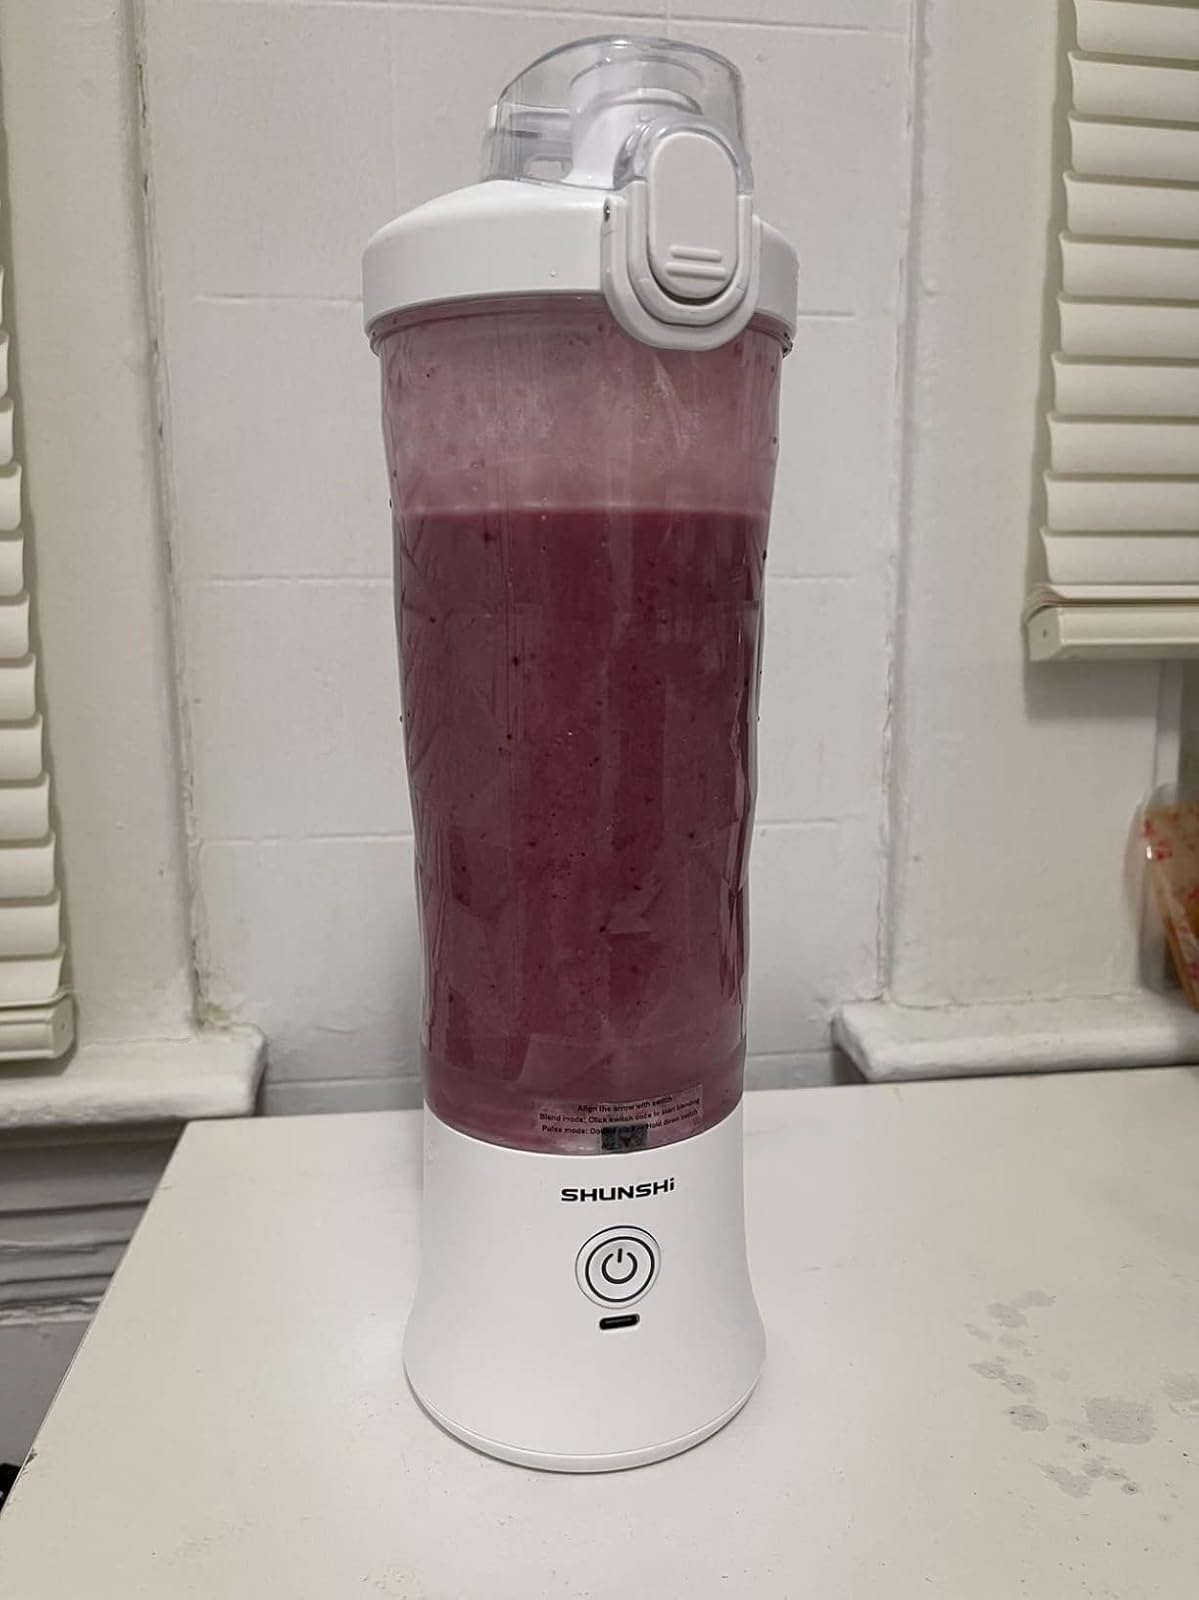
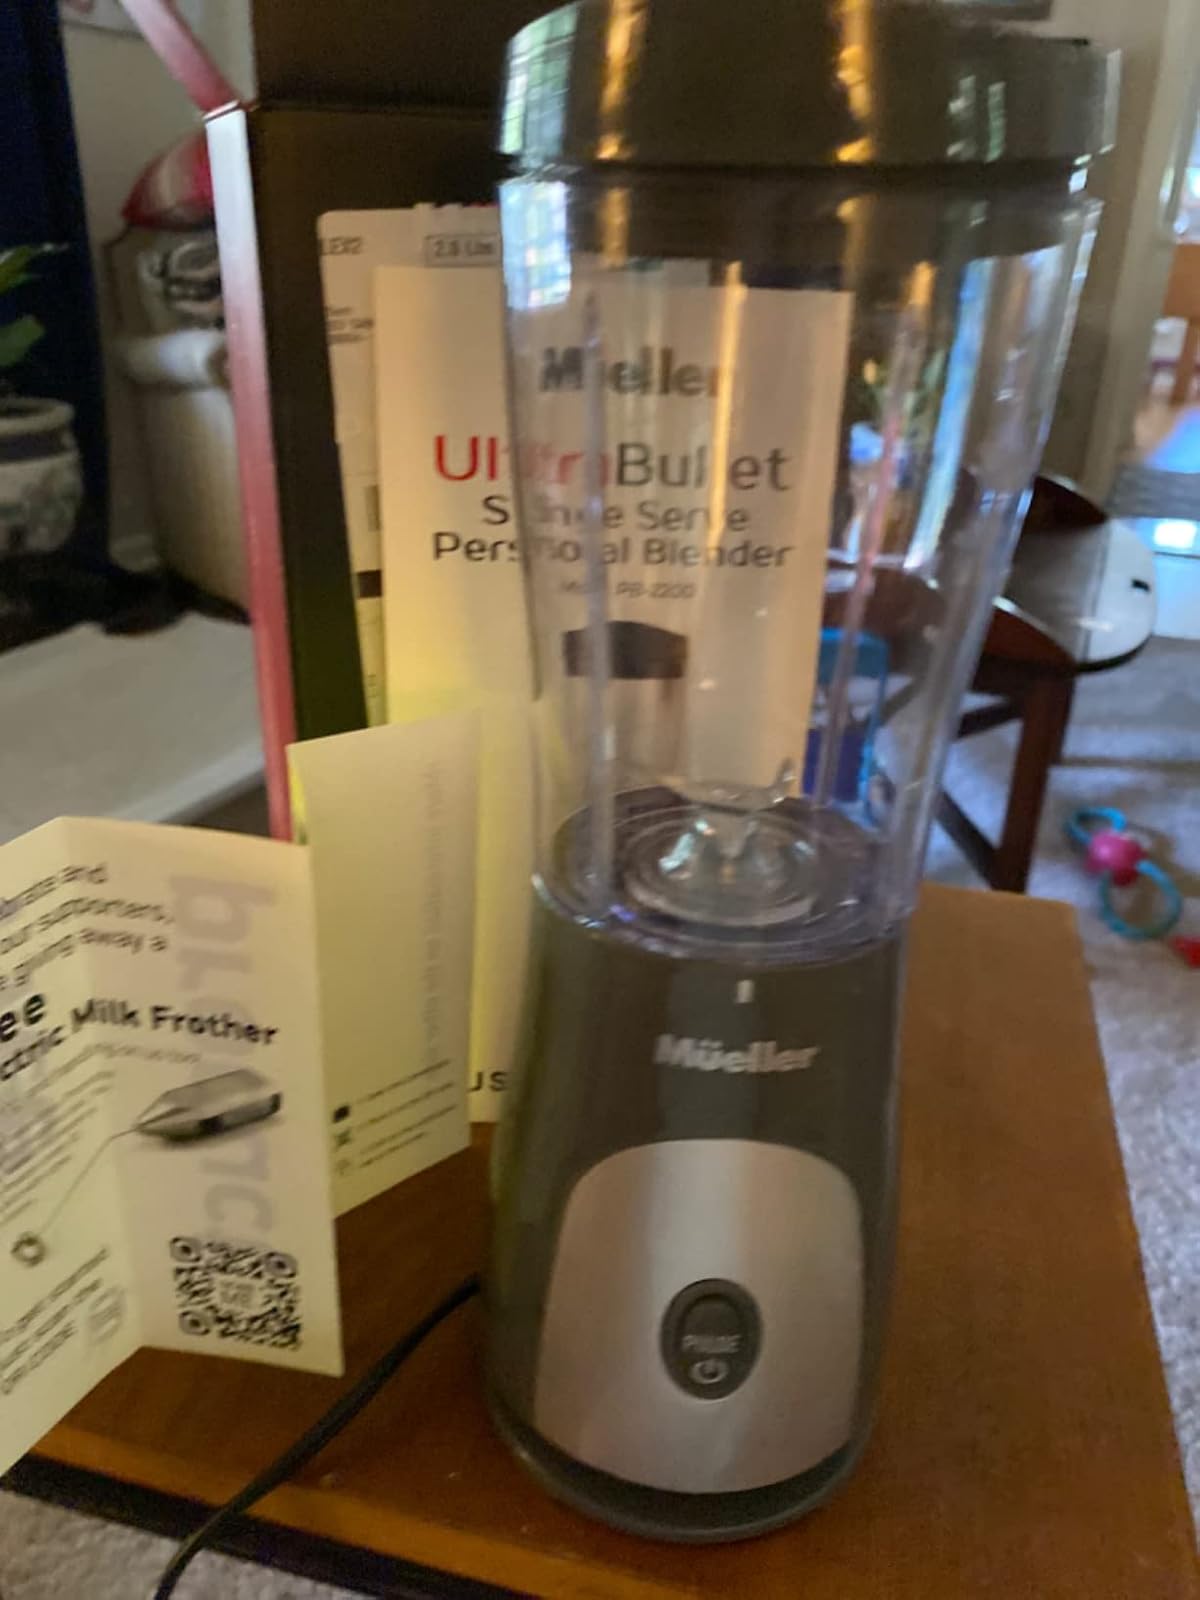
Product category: items_blender
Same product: no